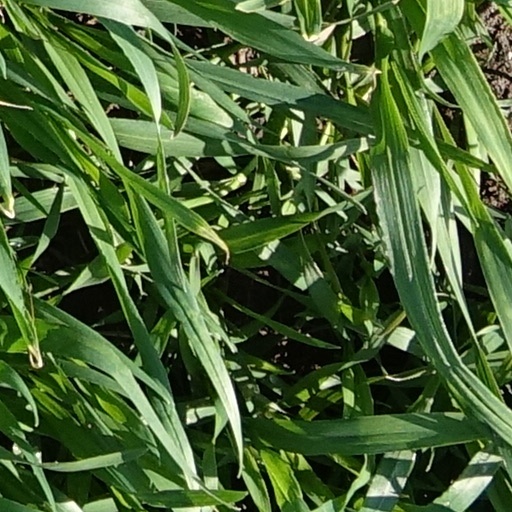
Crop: wheat